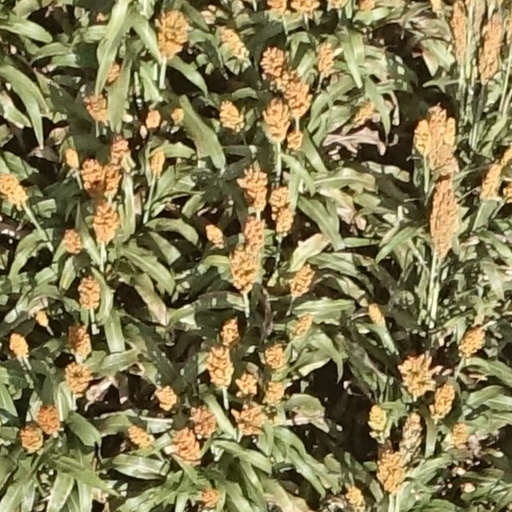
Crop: sorghum